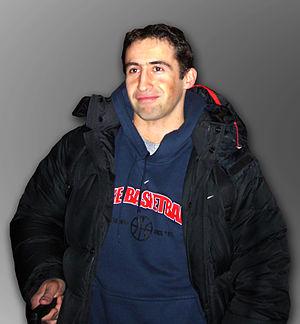
Photo du joueur français de basket-ball Frédéric Fauthoux. Photo prise par sanguinez à la maison des sports Clermont-Ferrand à l'issue du match Clermont-Pau le 20 janvier 2007.
L’Élan béarnais Pau-Lacq-Orthez est un club professionnel de basket-ball basé à Pau.
Frédéric Fauthoux est un entraîneur et joueur français de basket-ball né le 6 décembre 1972 à Saint-Sever. Il jouait au poste de meneur et mesure 1,80 m.